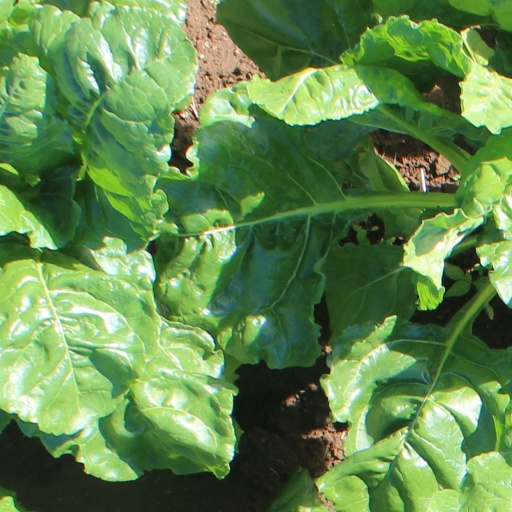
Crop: sugar beet